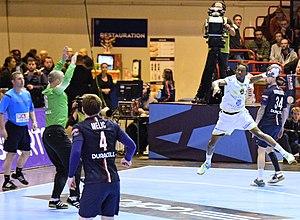
Rencontrede ligue des champions entre le PSG et l'US Dunkerque. A la Halle Carpentier (Paris), le 22 mars 2015.
Théophile Caussé, né le 12 octobre 1992 à Port-au-Prince, est un handballeur français. Il évolue au poste de ailier droit à l'US Ivry.